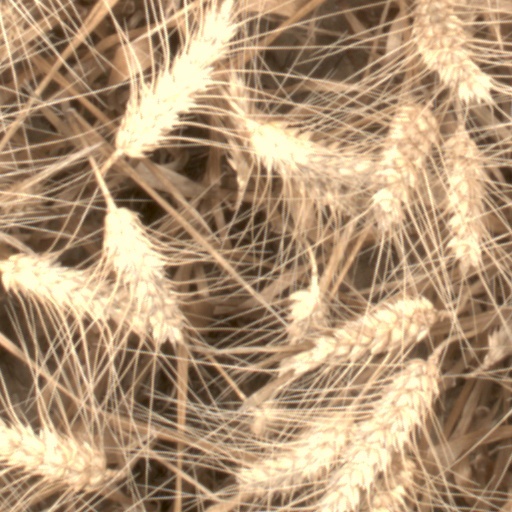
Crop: wheat